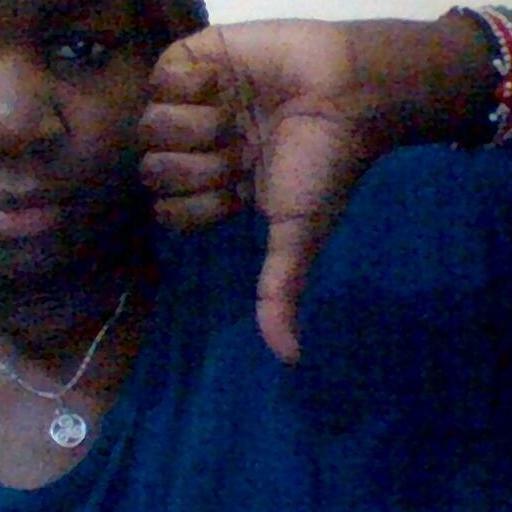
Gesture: dislike